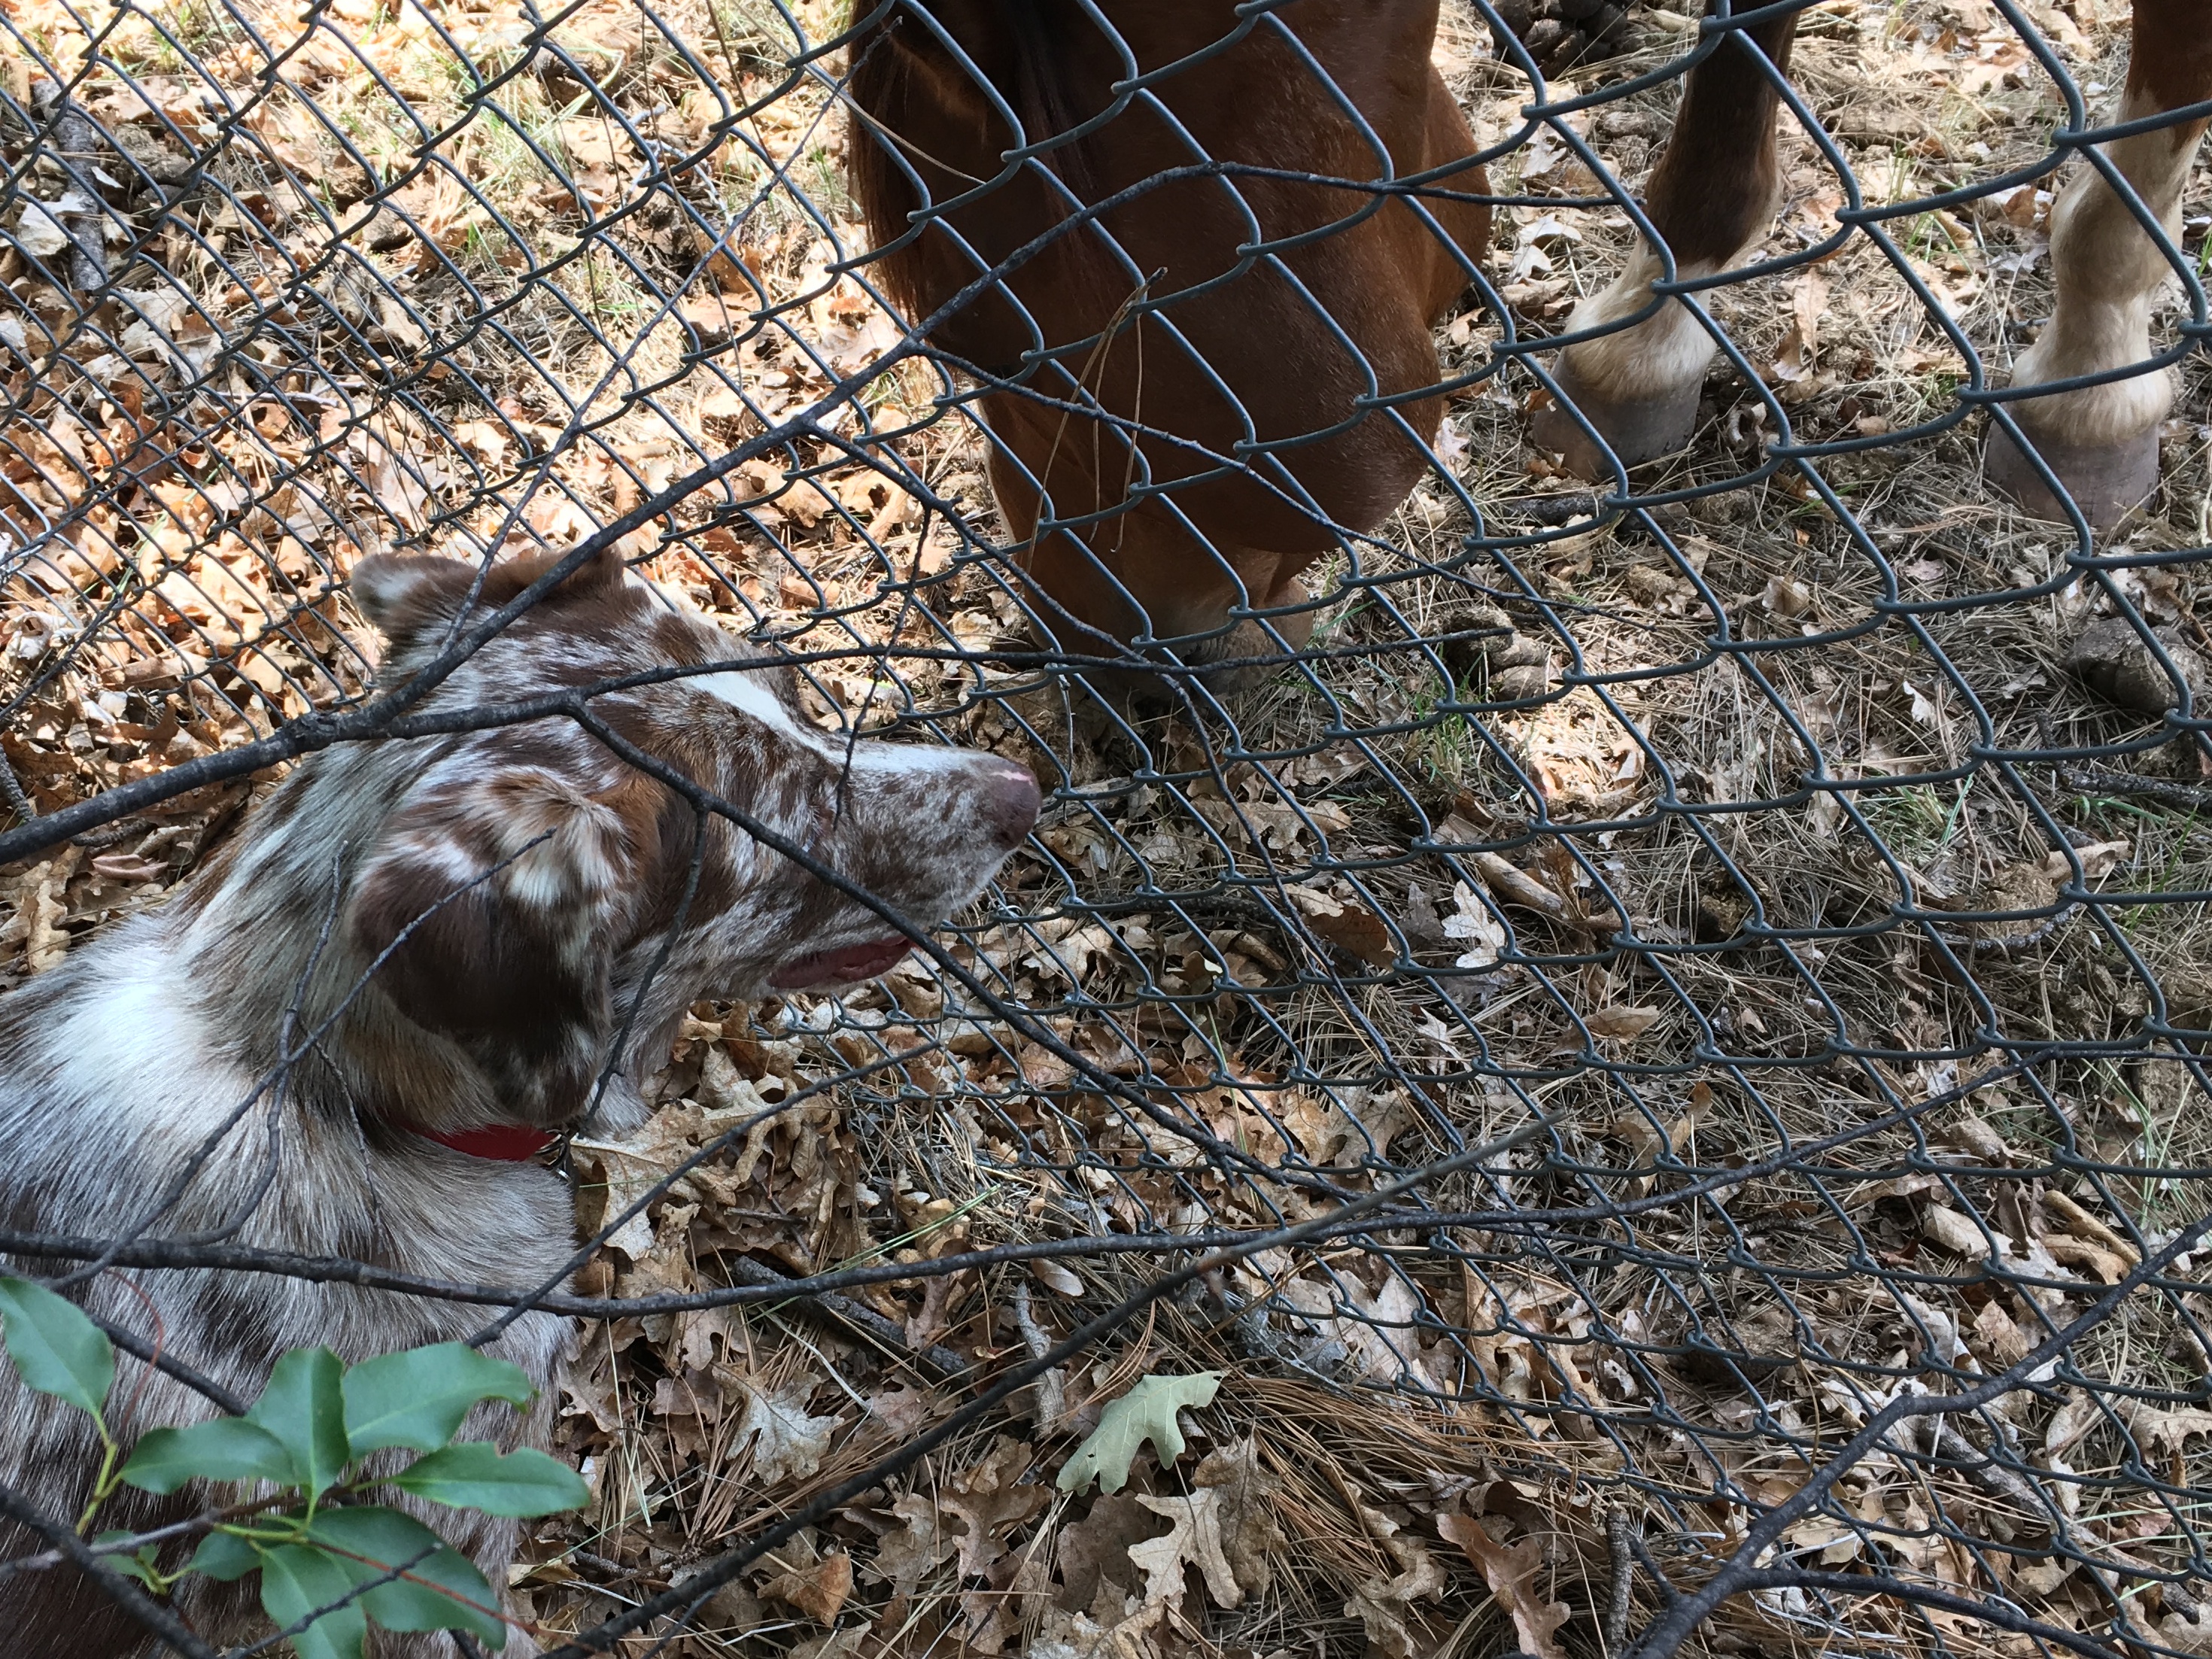
leaf, wildlife, zoo, cat, fauna, tiger